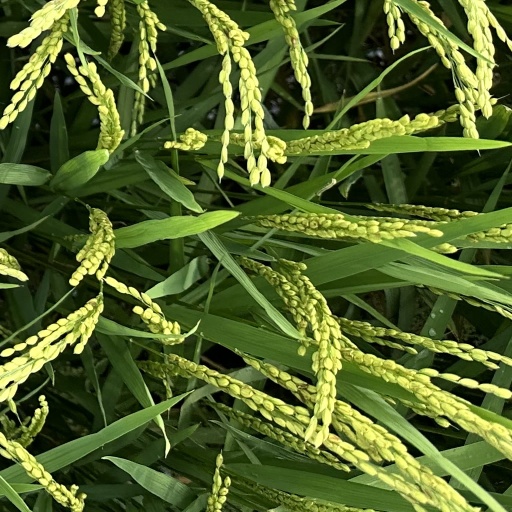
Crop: rice